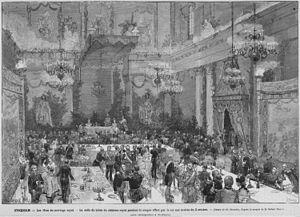
Auguste Gérardin né à Mulhouse le 30 juin 1849 et mort à Paris le 22 juillet 1933 est un aquarelliste, dessinateur et illustrateur français.